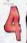
Number: 4